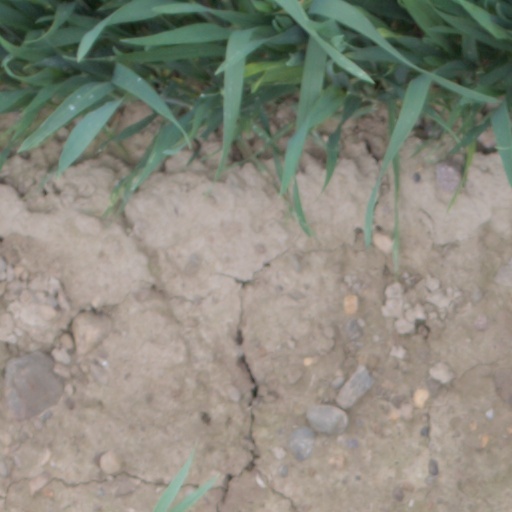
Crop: wheat